World Expo 88

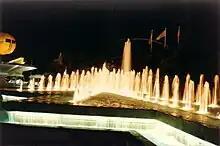
Sound sensitive fountains outside the West German Pavilion

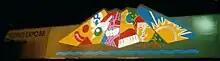
Sunsails logo and World Expo '88 sign at night

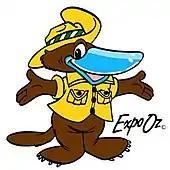
The Australian Platypus Expo Oz was a part of the success of the Expo

Despite late entrants into the Exposition due to domestic political measures, World Expo 88 attracted some 100 pavilions, from 52 governments, of which 36 were from international-level, and numerous corporate participants. Major western and European nations were represented such as the United States, the Soviet Union (last representation at a World Exposition), France, West Germany (also last representation at a World Exposition), the United Kingdom, Canada, Spain and Greece, as well as major Asian countries such as Singapore, Thailand, Nepal, Pakistan, China, Japan, Sri Lanka, South Korea, Indonesia, and the Philippines, and amongst others. Close neighbouring countries, New Zealand and Papua New Guinea were also represented.